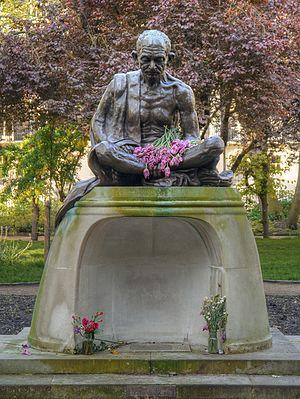
Mohandas Karamchand Gandhi, né à Porbandar le 2 octobre 1869 et mort assassiné à Delhi le 30 janvier 1948, est un dirigeant politique, important guide spirituel de l'Inde et du mouvement pour l'indépendance de ce pays. Il est communément connu et appelé en Inde et dans le monde comme le Mahatma Gandhi, voire simplement Gandhi, Gandhiji ou Bapu. « Mahatma » étant toutefois un titre qu'il refusa toute sa vie d'associer à sa personne.